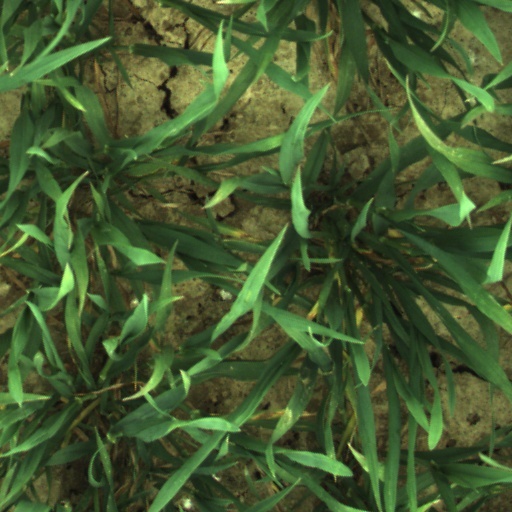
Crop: wheat